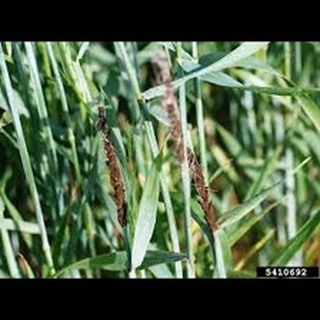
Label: wheat_smut